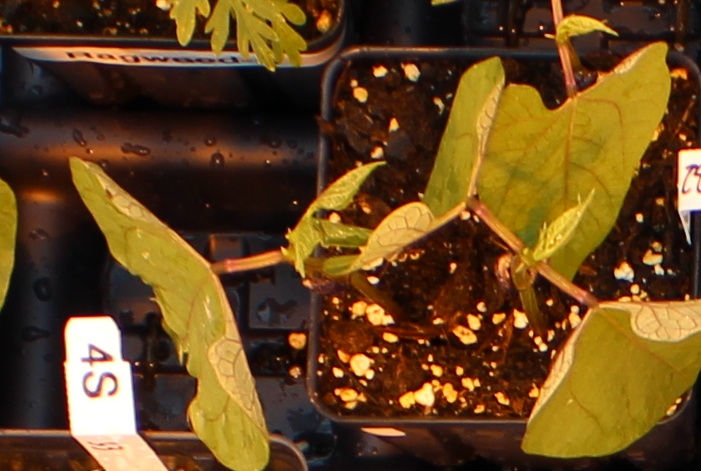
Label: Blackbean